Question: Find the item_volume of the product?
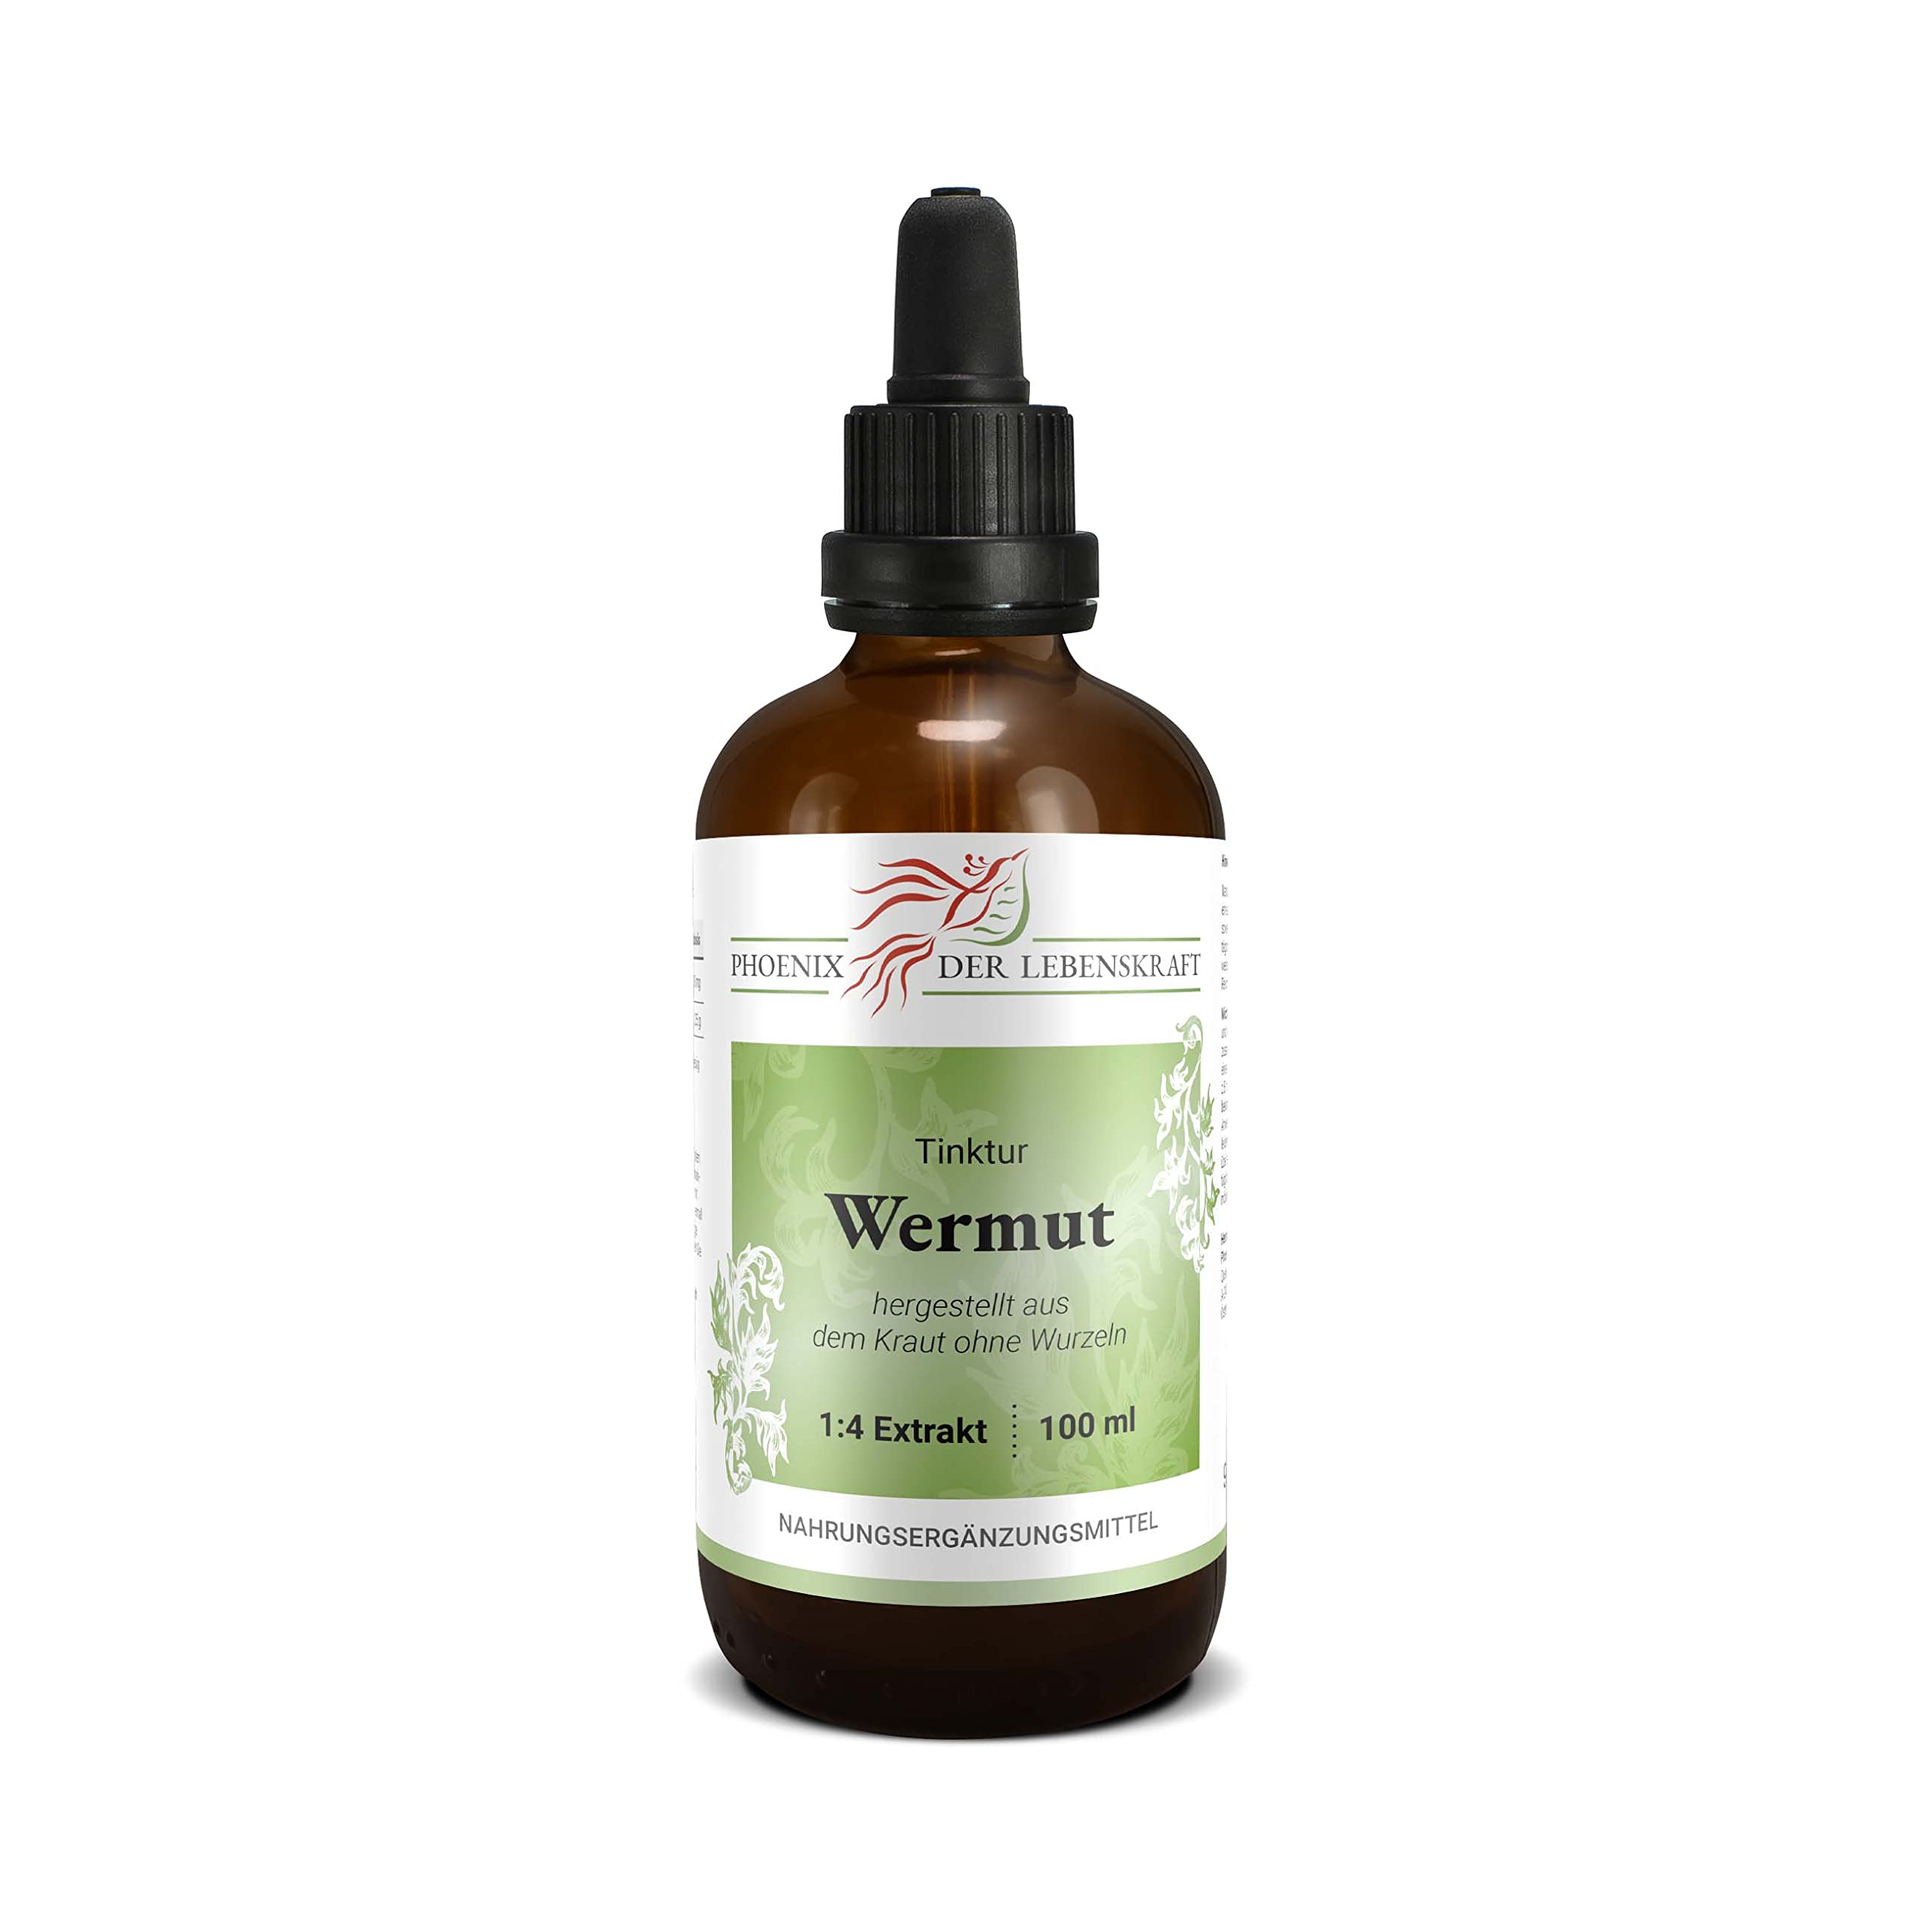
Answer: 100.0 millilitre